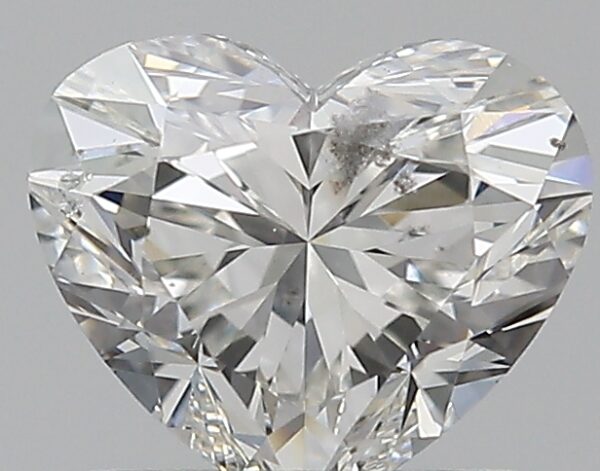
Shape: heart
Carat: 1
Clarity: SI2
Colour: H
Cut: EX
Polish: EX
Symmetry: EX
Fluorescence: N
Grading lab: GIA
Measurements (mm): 5.84 x 6.92 x 4.12